Tong Tong Fair

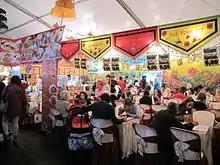
Indonesian food in the "Eetwijk"

The multi faceted Indo cuisine is considered one of the first fusion kitchens in the world and is heavily based on the kitchens of many different Indonesian areas. The classic "Rijsttafel" (a Dutch word meaning `Rice-table’) is a prime example of a Eurasian culinary concept that was not prevalent in pre-colonial Indonesia. The food courts present a wide range of traditional Indonesian and Asian dishes. The culinary theatre allows visitors to share and discuss recipes and make and taste dishes. The market stalls sell fresh Asian fruit such as durian or manggis and snacks such as "martabak" or "pisang goreng". The abundance of food on offer attracts many visitors.